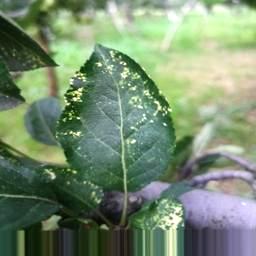
Label: Apple_Mosaic